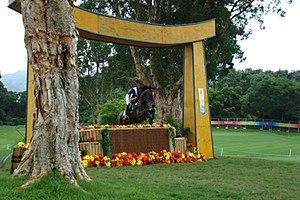
Les épreuves d’équitation aux Jeux olympiques d'été de 2008 se sont déroulées du 9 au 20 août 2008 à Hong Kong. Le site a été choisi pour des contraintes vétérinaires que Pékin ne pouvaient satisfaire. La compétition est composée de six épreuves issues de trois disciplines équestres disputées à titre individuel et par équipe : le concours complet, le dressage et le saut d'obstacles. Quarante-deux nations représentées par 198 athlètes prennent part à la compétition. L'Allemagne remporte le plus grand nombre de médailles lors de ces compétitions équestres avec cinq médailles dont trois en or. Les États-Unis obtiennent quant à eux trois médailles. Le Canada et les Pays-Bas remportent tous les deux une médaille d'or et une médaille d'argent, soit deux médailles au total.